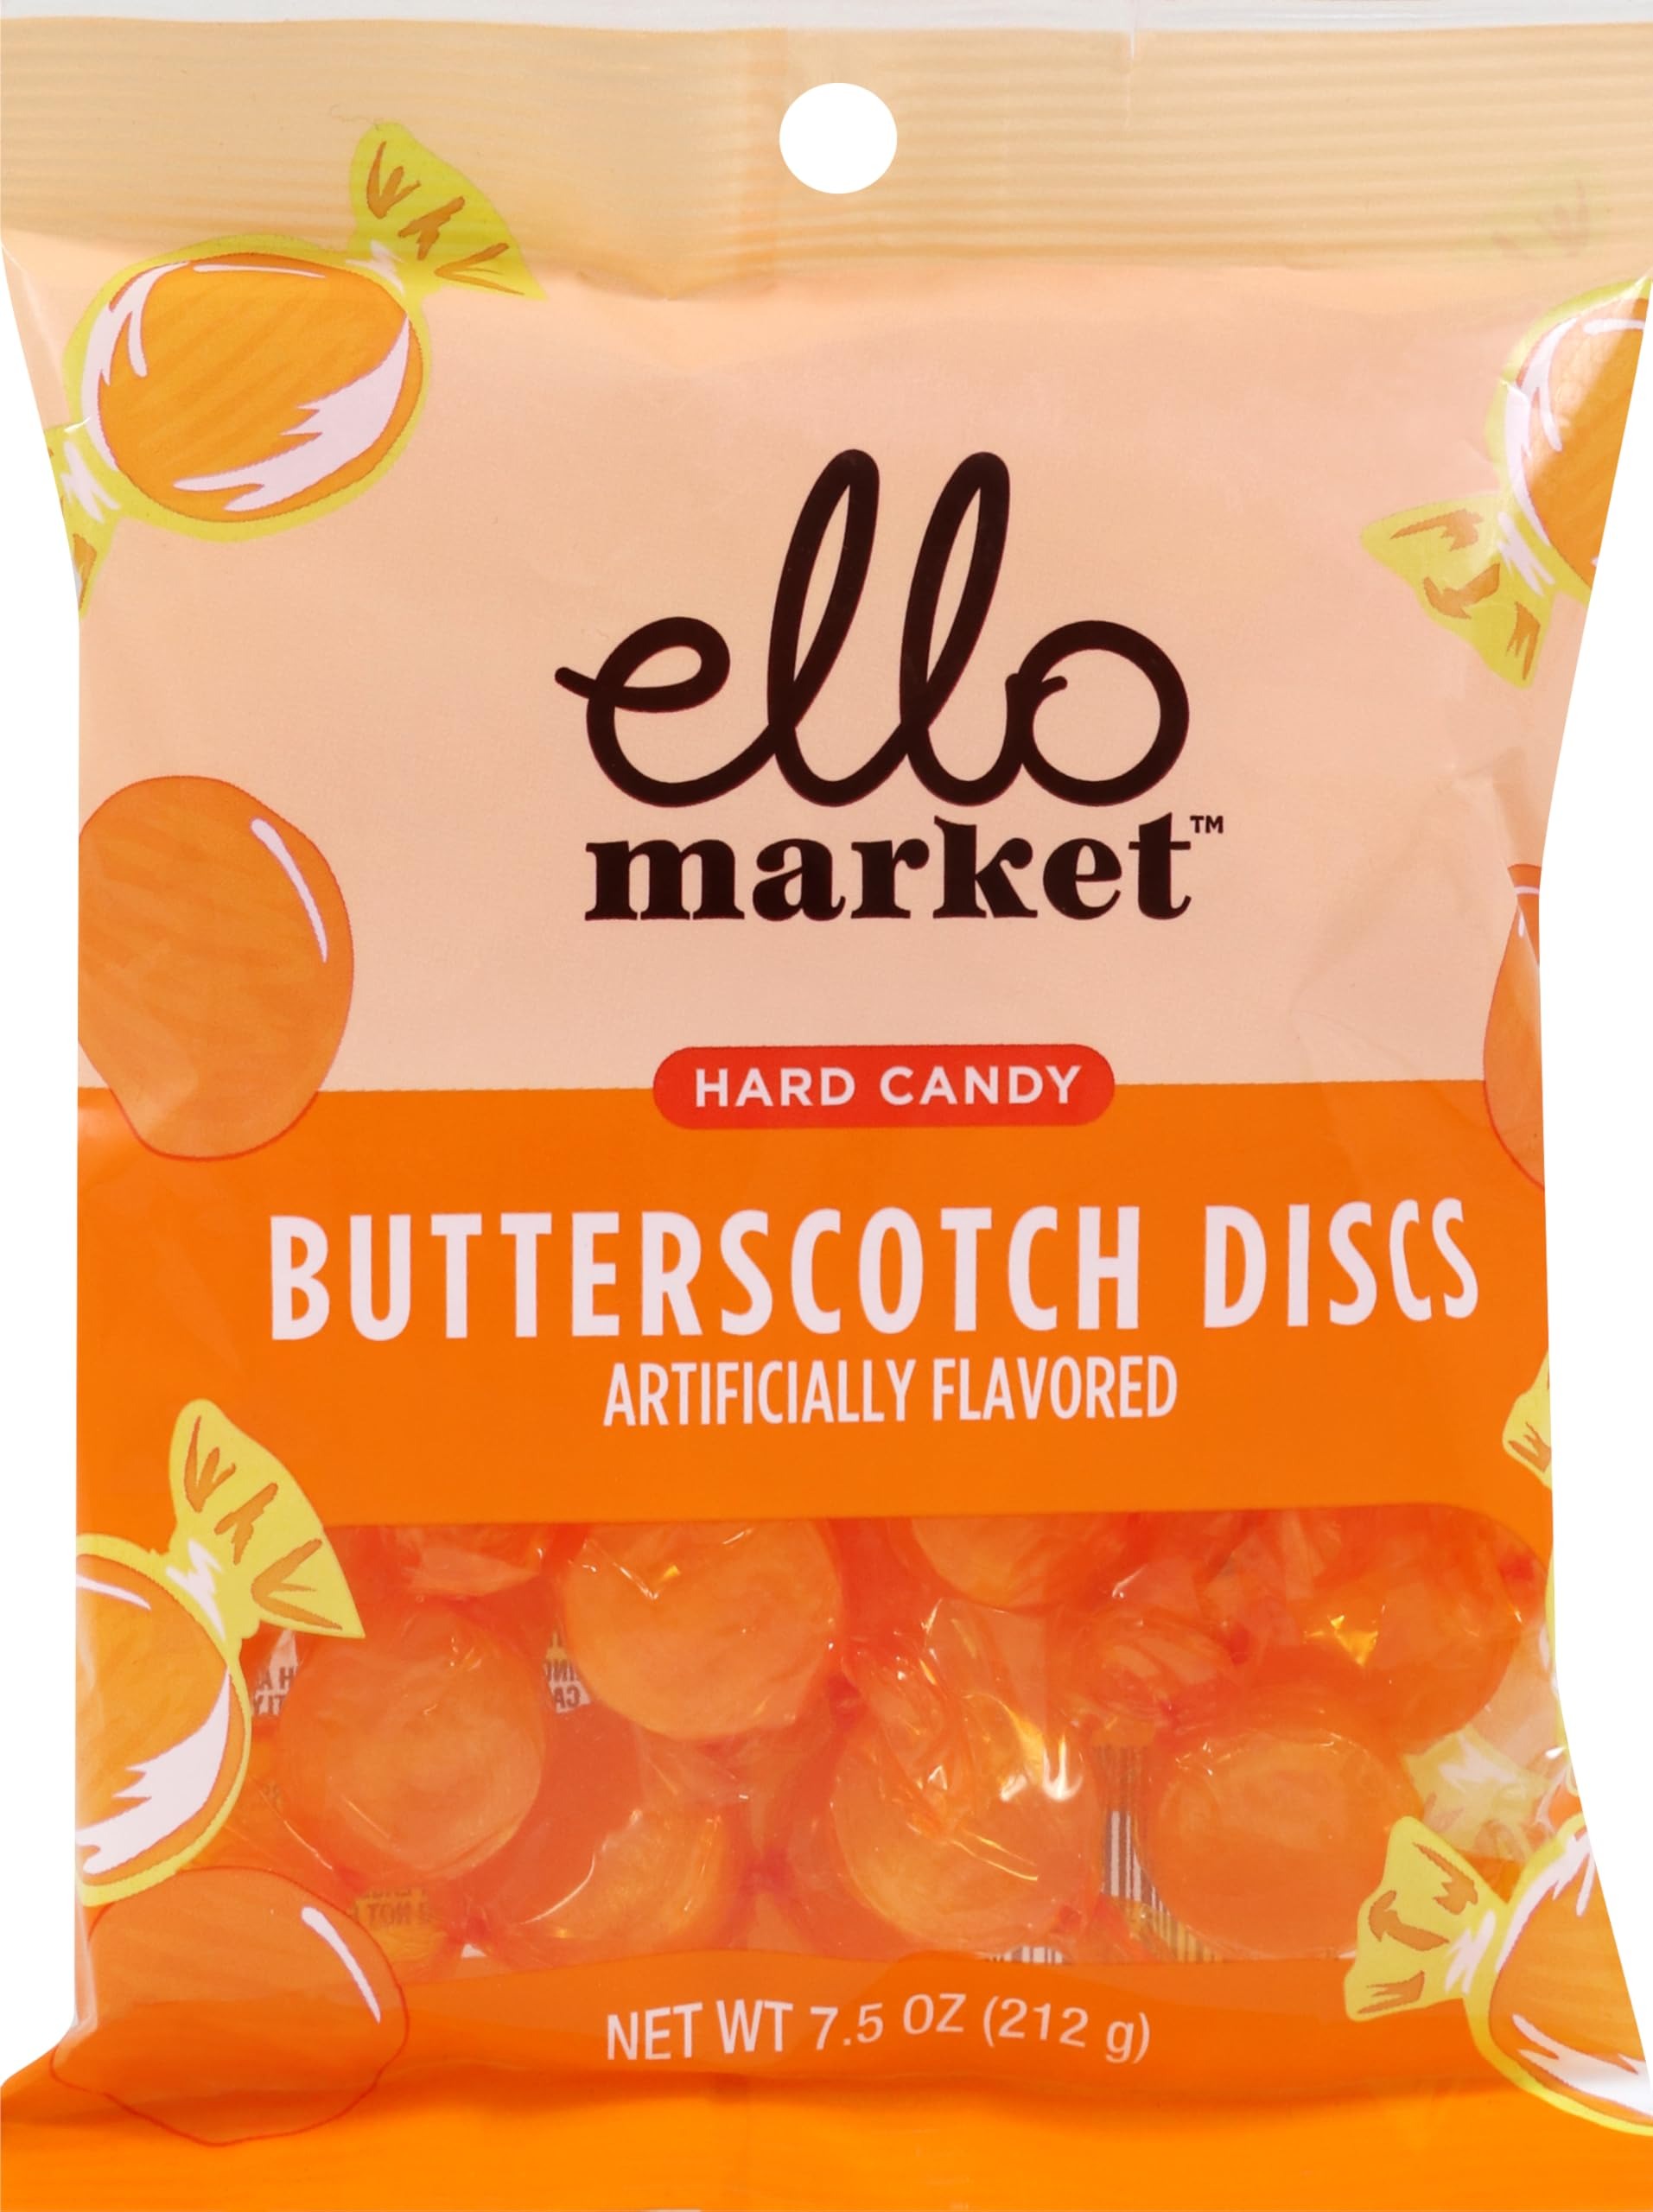
Item Name: Ello Market, Ello Market Butterscotch Discs Hard Candy, 7.5 Ounce
Product Description: Hard Candy
Value: 7.5
Unit: Ounce

Price: 2